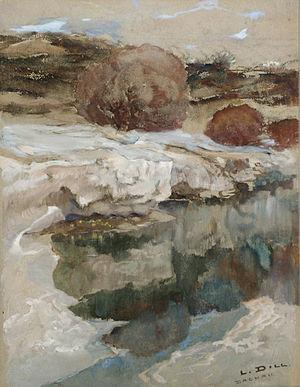
Wilhelm Franz Karl Ludwig Dill, né le 2 février 1848 à Gernsbach et mort le 24 octobre 1940 à Karlsruhe est un peintre allemand de bateaux et de paysages, membre fondateur de la Sécession de Munich.